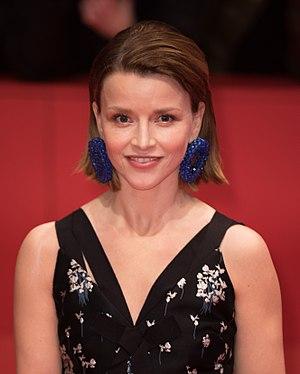
Karoline Schuch, née le 19 octobre 1981 à Iéna, est une actrice allemande.